Diet of Regensburg (1623)

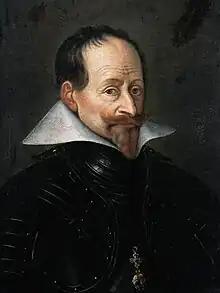
Maximilian, Duke of Bavaria from 1597 and imperial elector from 1623

Since Frederick of the Palatinate's children and heirs by Elizabeth Stuart were grandchildren of James I of England, the electoral transfer was expected to lead to greater English involvement in the Thirty Years' War. This ultimately led to Sir Charles Morgan's expedition of 1627 in support of Christian IV of Denmark.